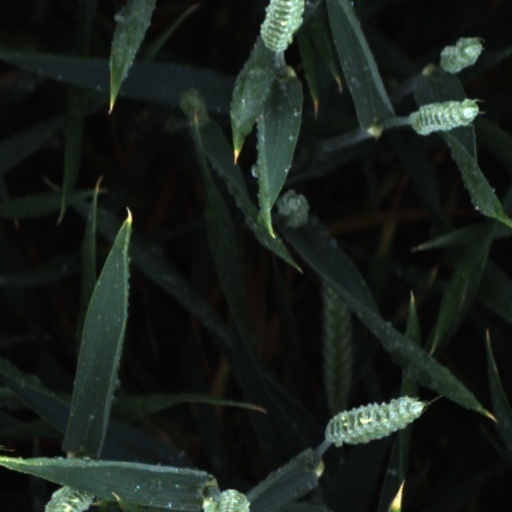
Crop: wheat